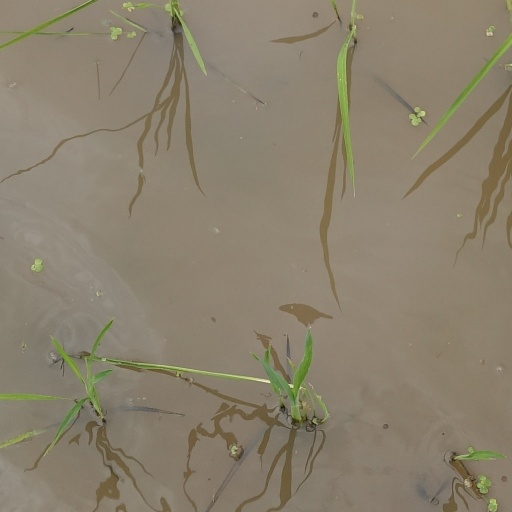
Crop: rice